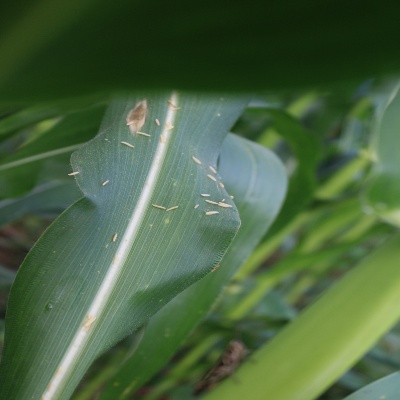
Crop: Maize
Condition: leaf spot